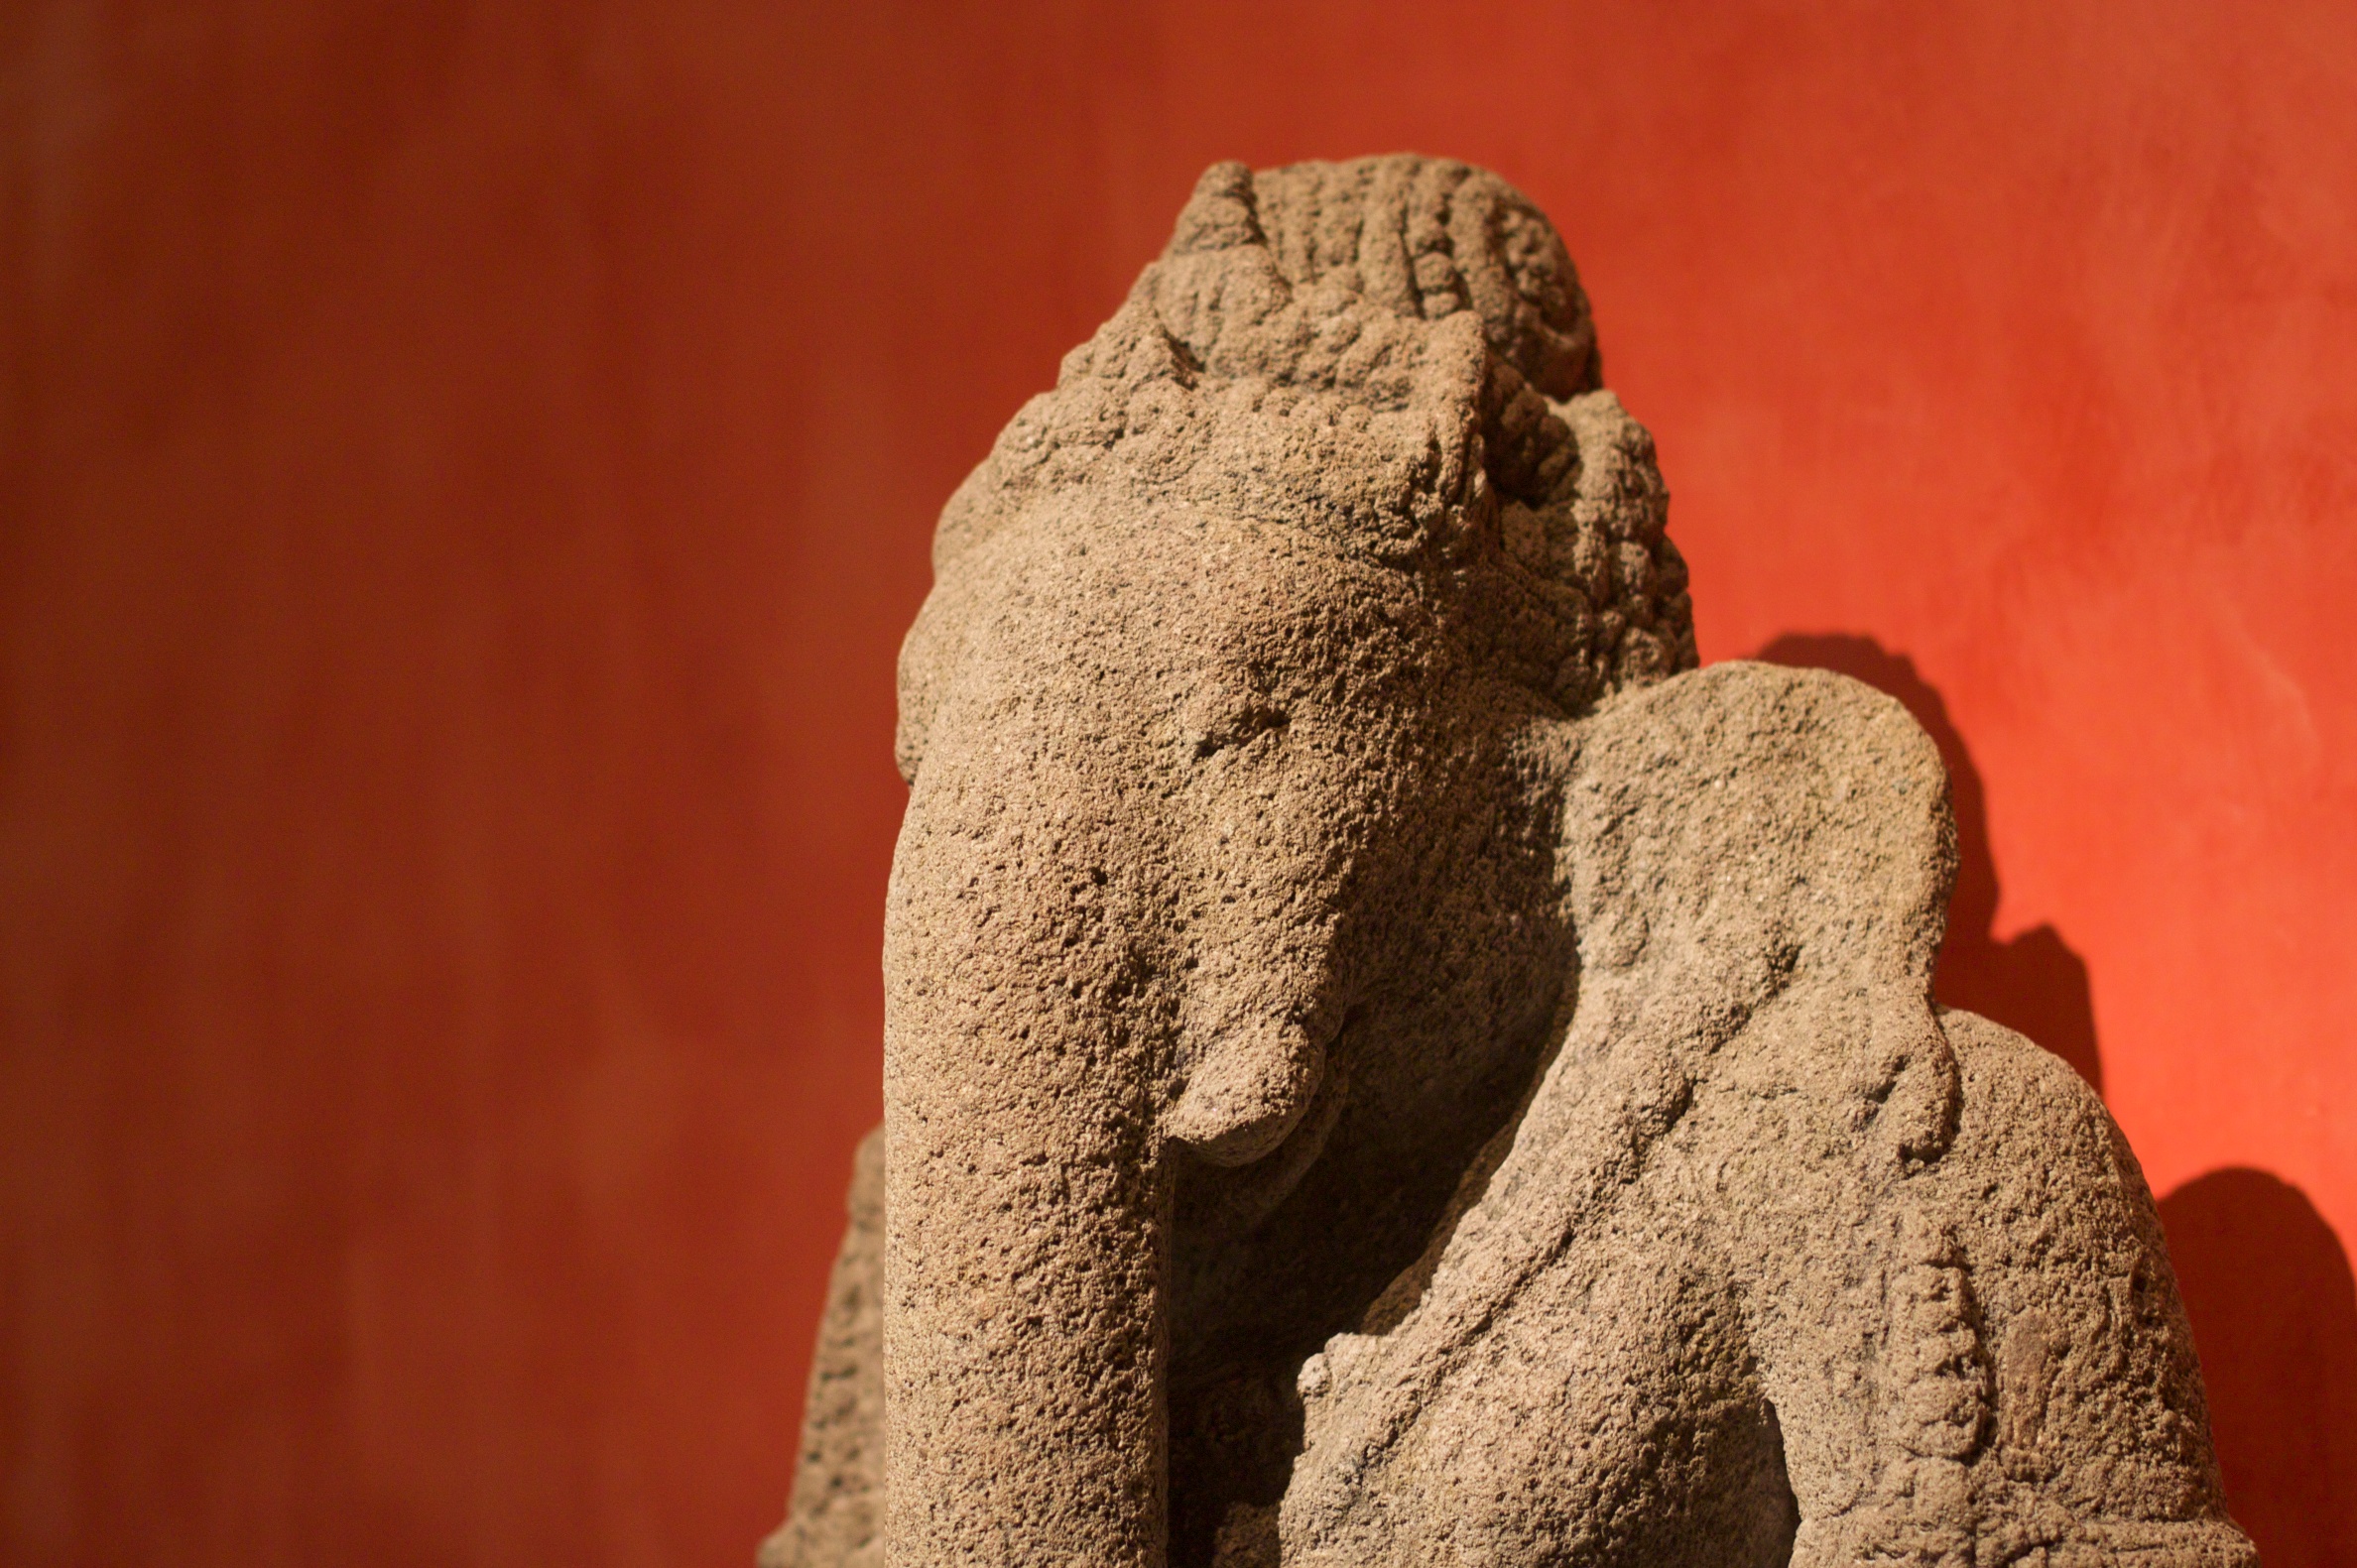
hand, sand, rock, wood, monument, statue, red, material, close up, sculpture, art, temple, carving, macro photography, ancient history